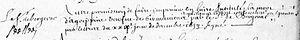
Permission d'imprimer
Savinien de Cyrano, dit de Bergerac, est un écrivain français, né à Paris, rue des Deux-Portes, baptisé le 6 mars 1619 en l'église Saint-Sauveur et mort à Sannois le 28 juillet 1655.